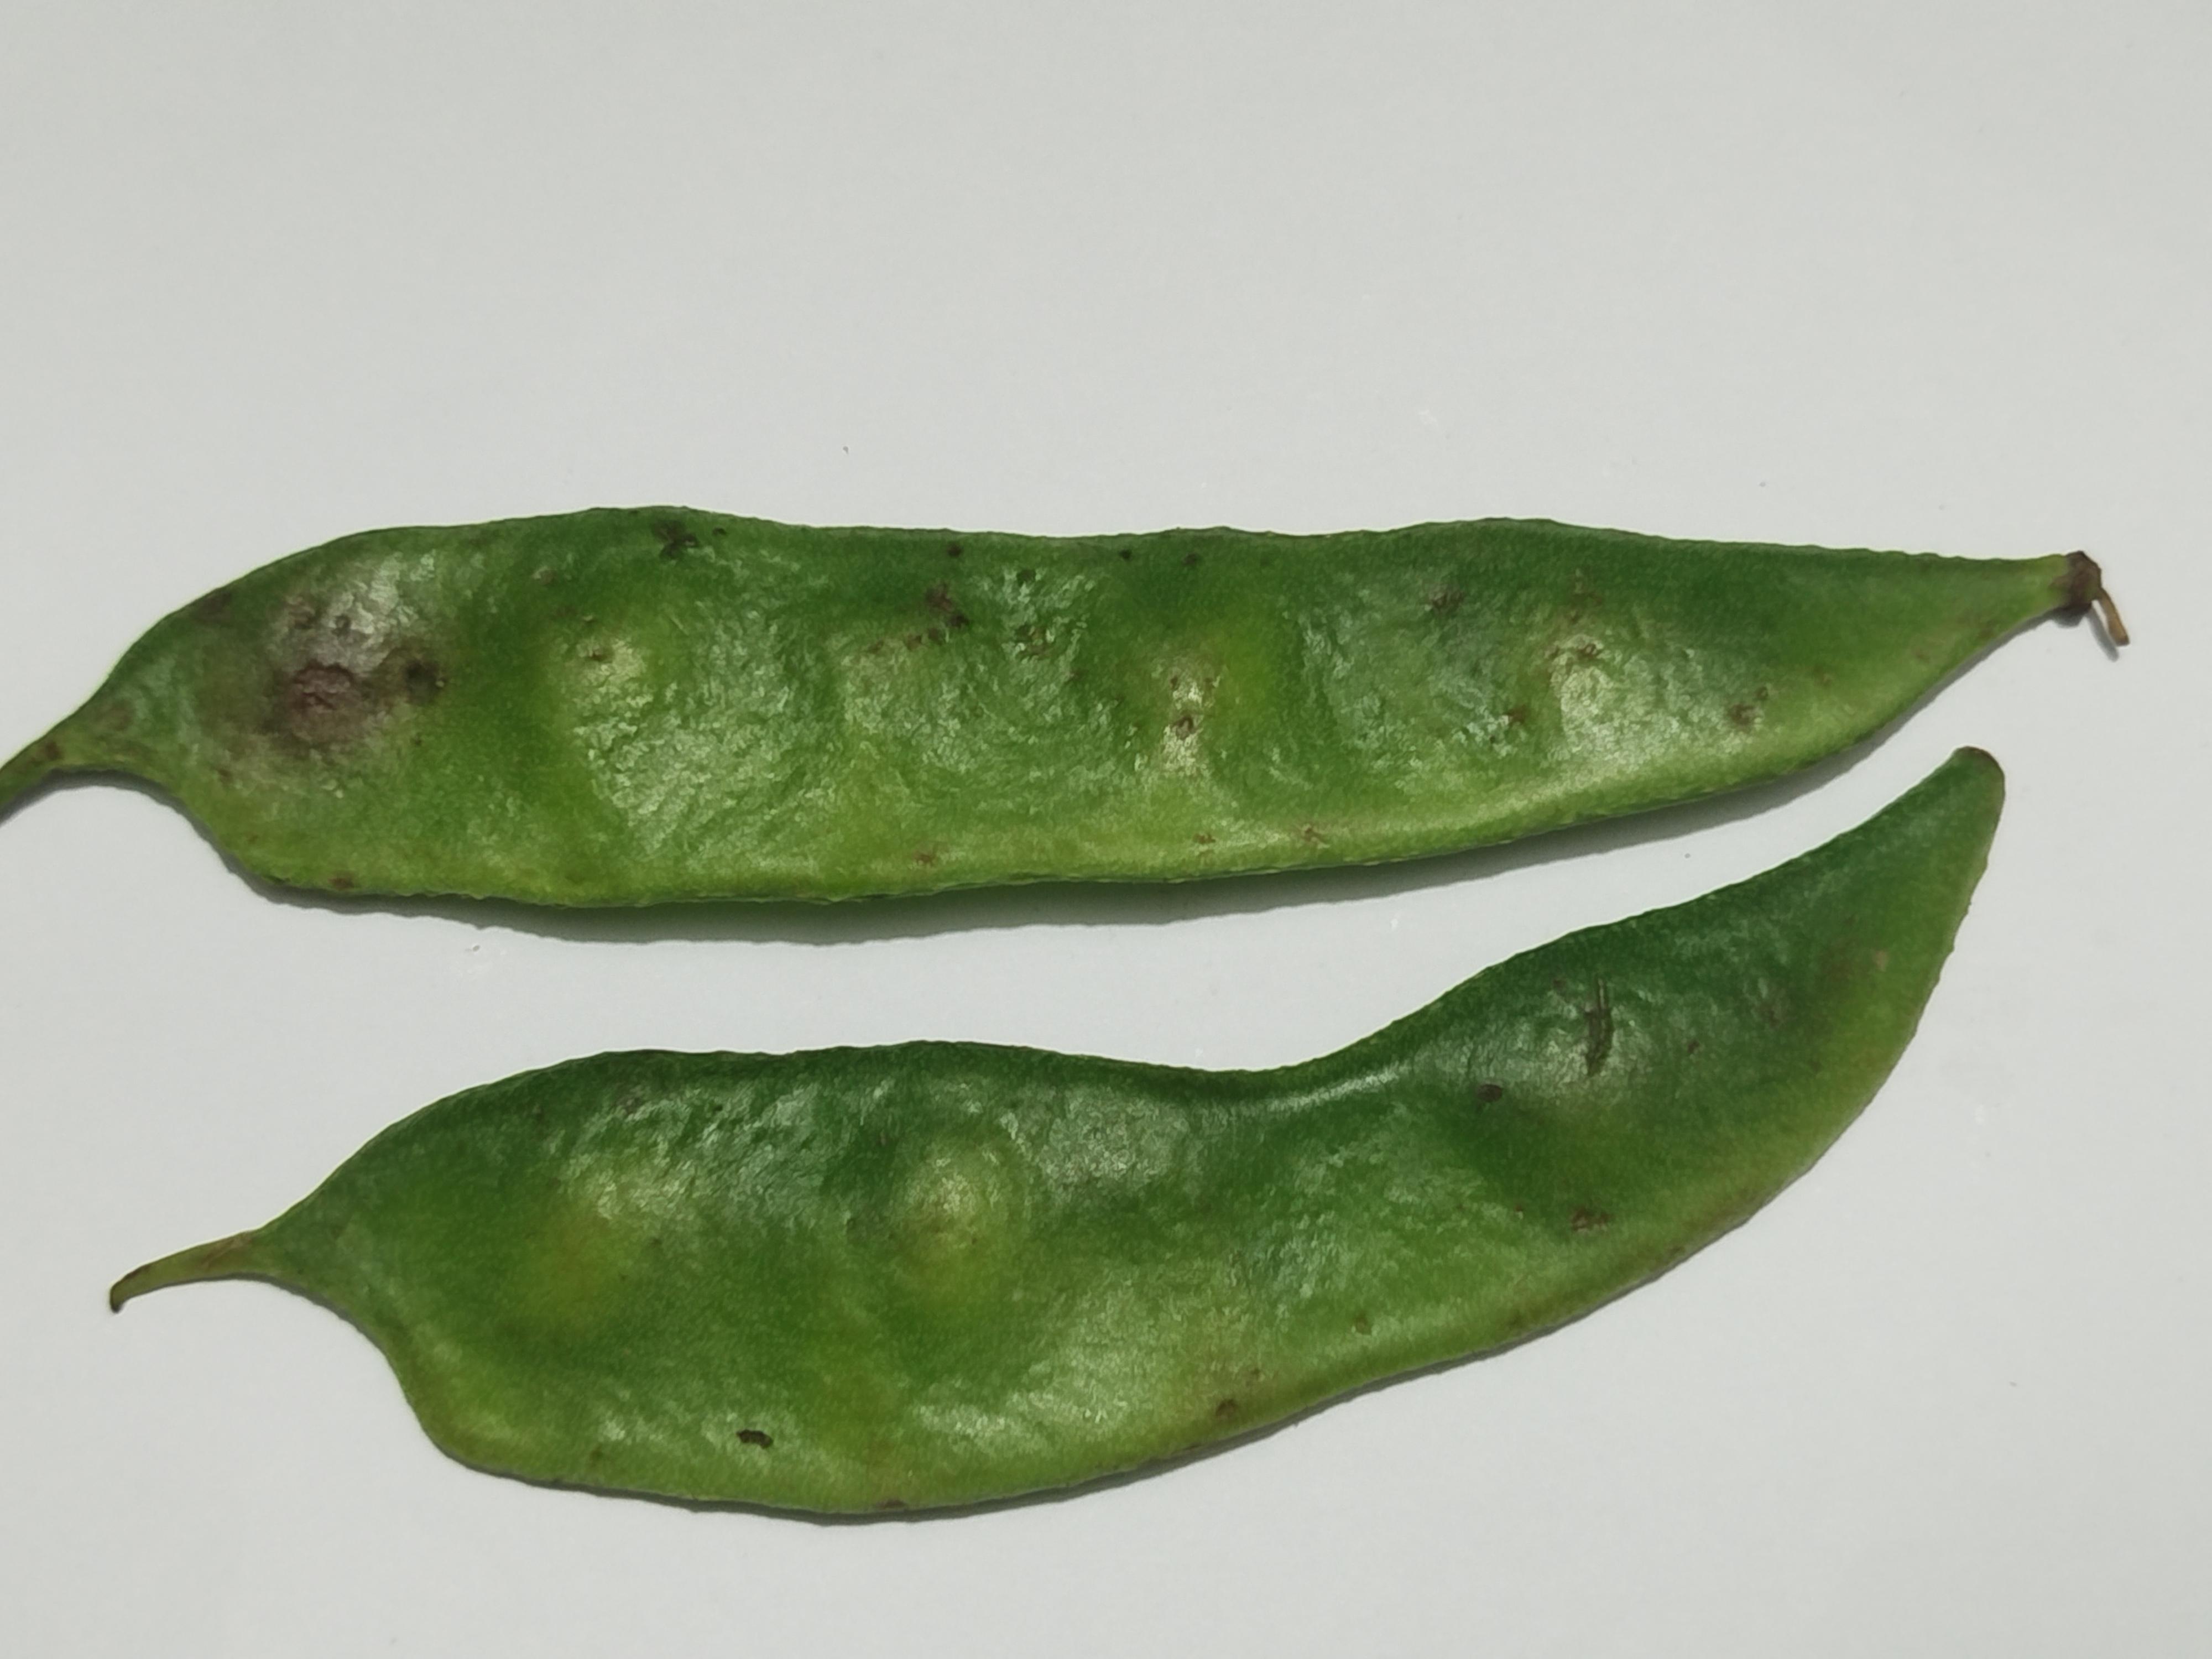
Label: Bean